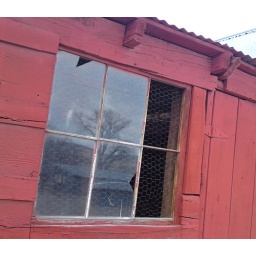
parts of the stables showing near the tree where the owl was perched are reflected in the broken window panes